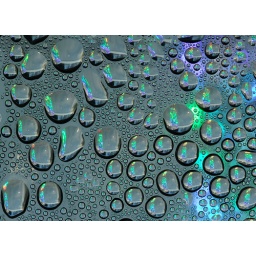
water condensation in a plastic container,and a rainbow reflector behind it.